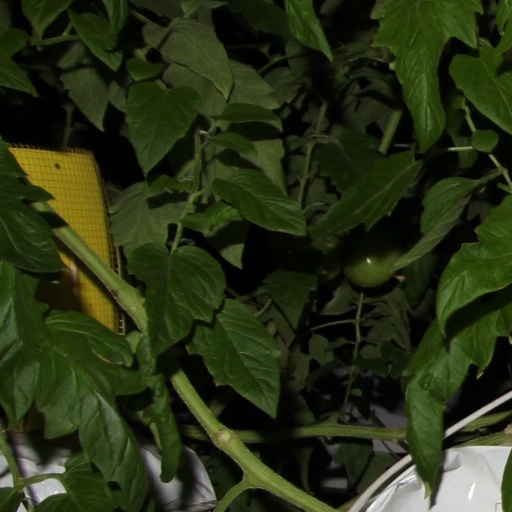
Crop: tomato